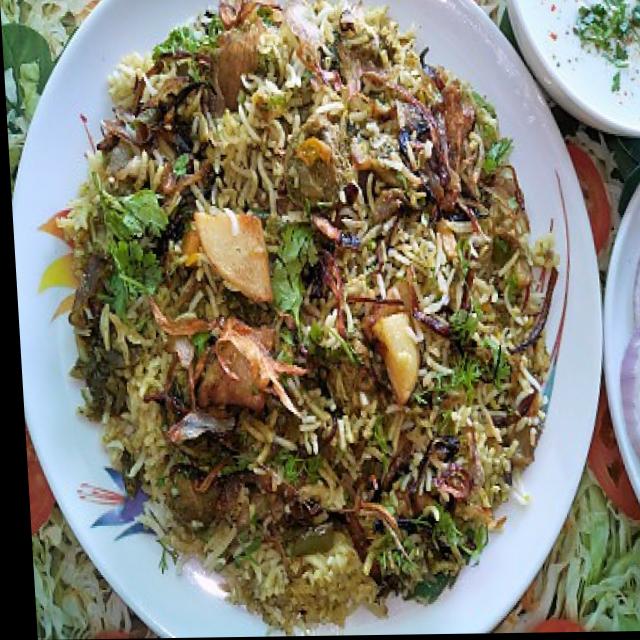
Dish: biryani